Ben Hill Griffin Stadium

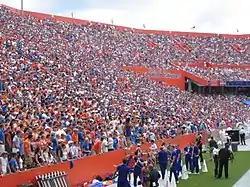
A packed Swamp.

The Swamp has acquired a reputation for being a difficult place for opposing teams to play, and has regularly been ranked at or near the top of lists of top home field advantages and/or best game day experiences in college football.